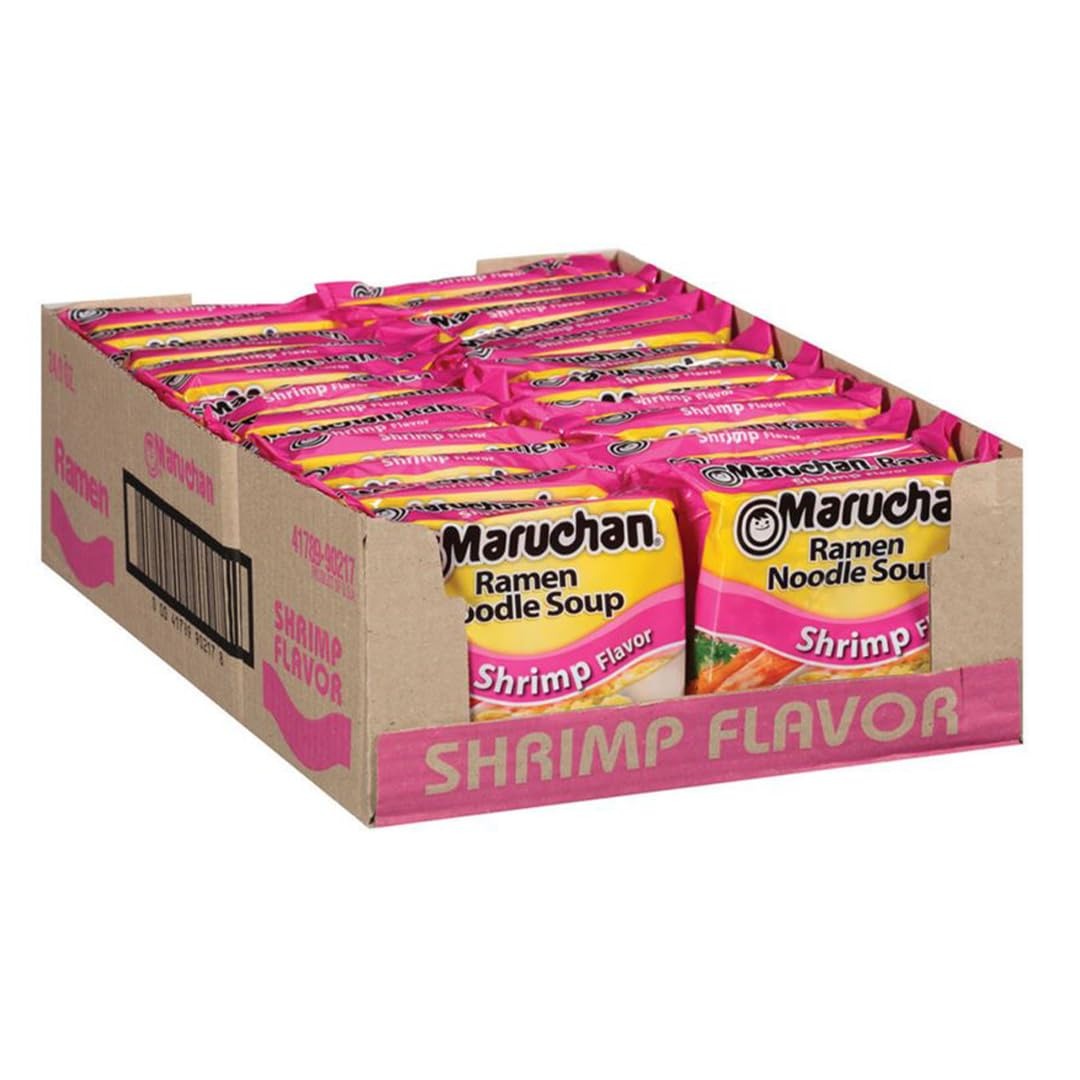
Item Name: Maruchan Ramen Shrimp, Instant Ramen Noodles, Ready to Eat Meals, 3 Oz, 24 Count
Bullet Point 1: COOKS IN 3 MINUTES: Cooking Directions: 1.) Boil 2 cups of water in a saucepan, add noodles and cook for 3 minutes stirring occasionally. 2.) Turn off heat, add contents of seasoning packet, stir well for 1 minute until seasoning is fully dissolved. Makes 2, 8 oz. servings. 3.) Product is very hot. Allow to cook, serve and enjoy.
Bullet Point 2: PACKED WITH FLAVOR: Shrimp flavor. A wave of seafood flavor in every bowl. If you love the succulent taste of shrimp, you’ll love diving into this delicious flavor.
Bullet Point 3: FAMILY FAVORITE: Maruchan ramen is one of the nation's favorite ramen soup brands. Maruchan offers a wide variety of delicious Ramen flavors including less sodium Ramen and authentic ethnic flavor products. Maruchan Ramen makes a creative addition to any recipe. The possibilities are endless.
Bullet Point 4: GREAT COLLEGE GIFT: Ramen is a staple snack for college kids so help feed their late-night study cravings with Maruchan ramen! Send a snack care package to your college student.
Bullet Point 5: SIZE: 24 pack/count of 3 oz units
Value: 72.0
Unit: Ounce

Price: 9.99